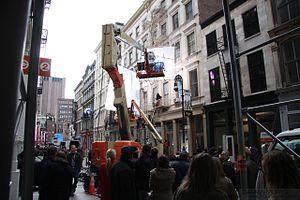
Le directeur de la photographie, aussi nommé directeur photo ou chef opérateur de prise de vues, est responsable, durant le tournage d'un film, de la prise de vues. En France, il est parfois nommé familièrement dir-phot ou encore DOP.